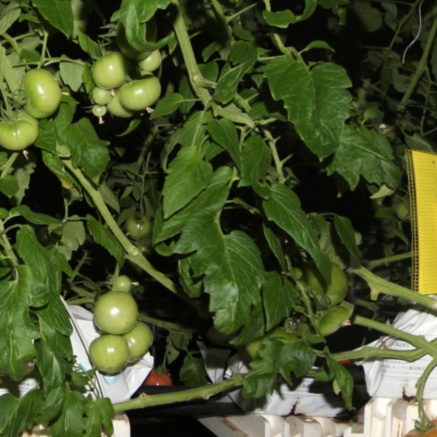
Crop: tomato